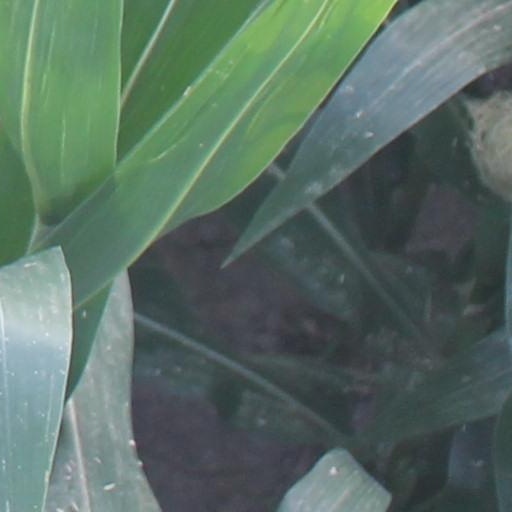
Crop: maize; corn